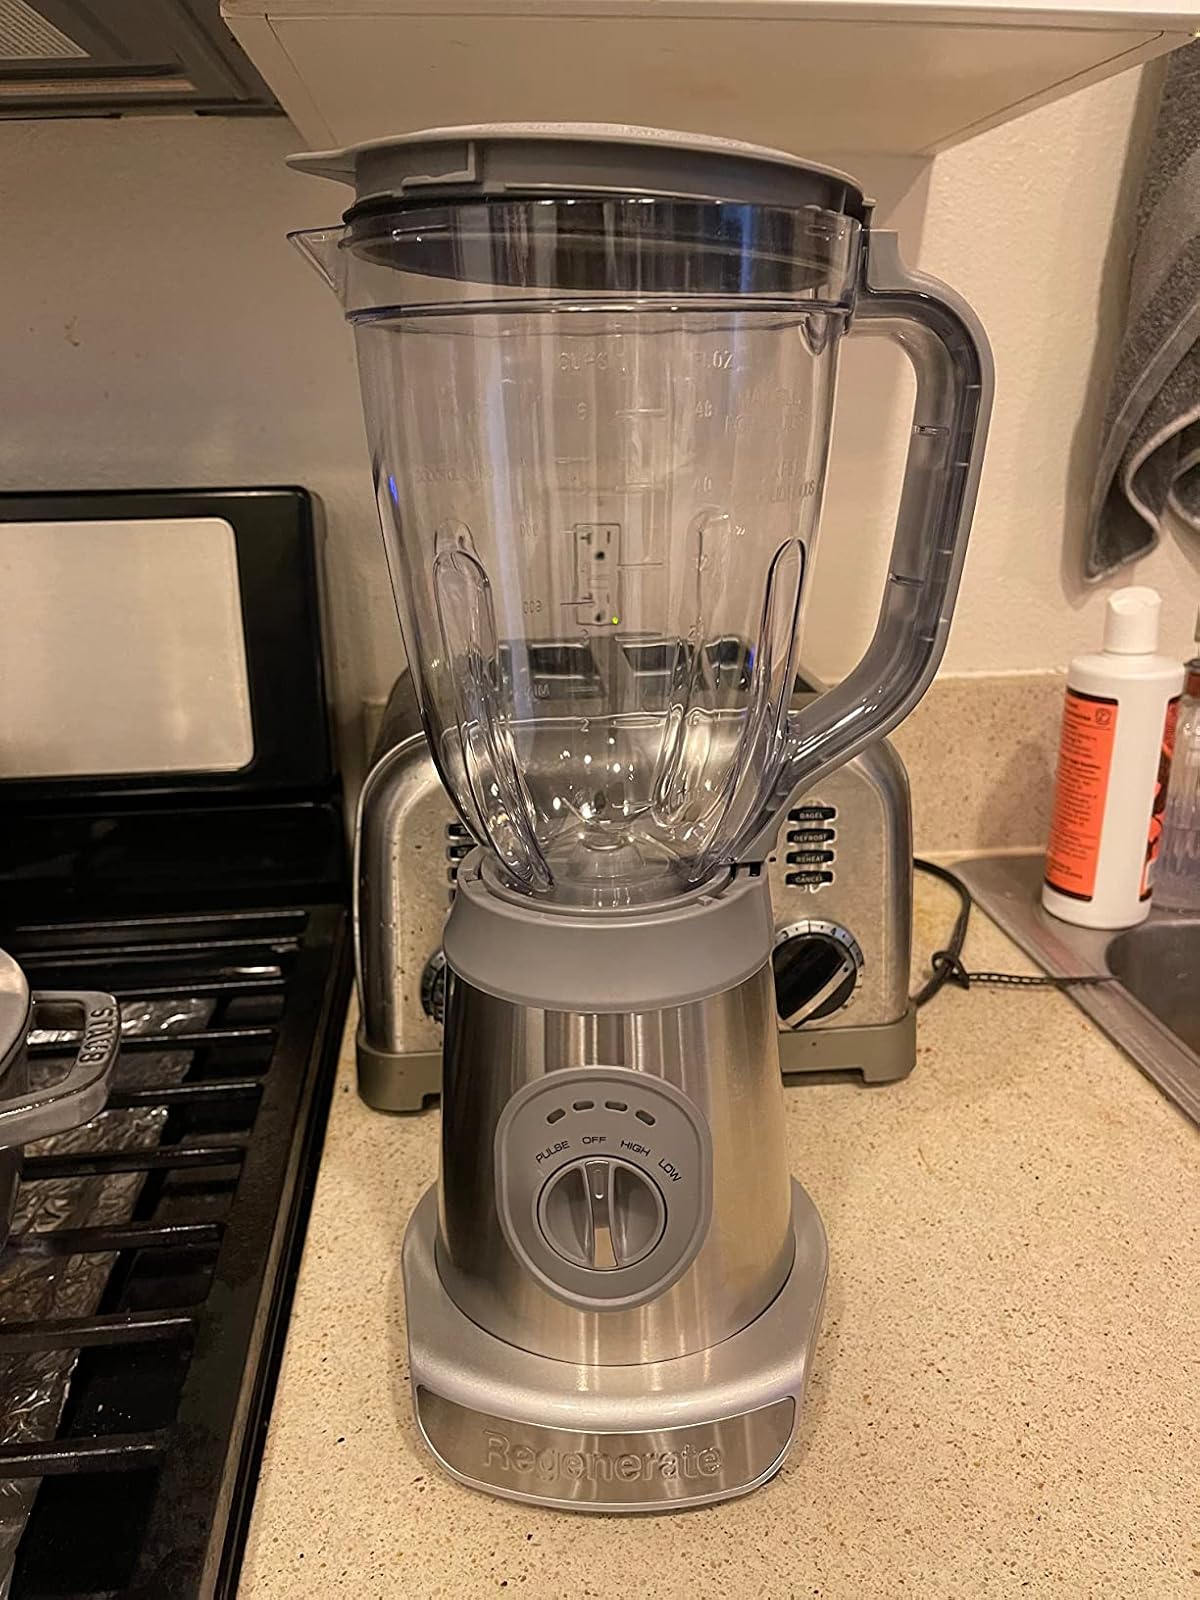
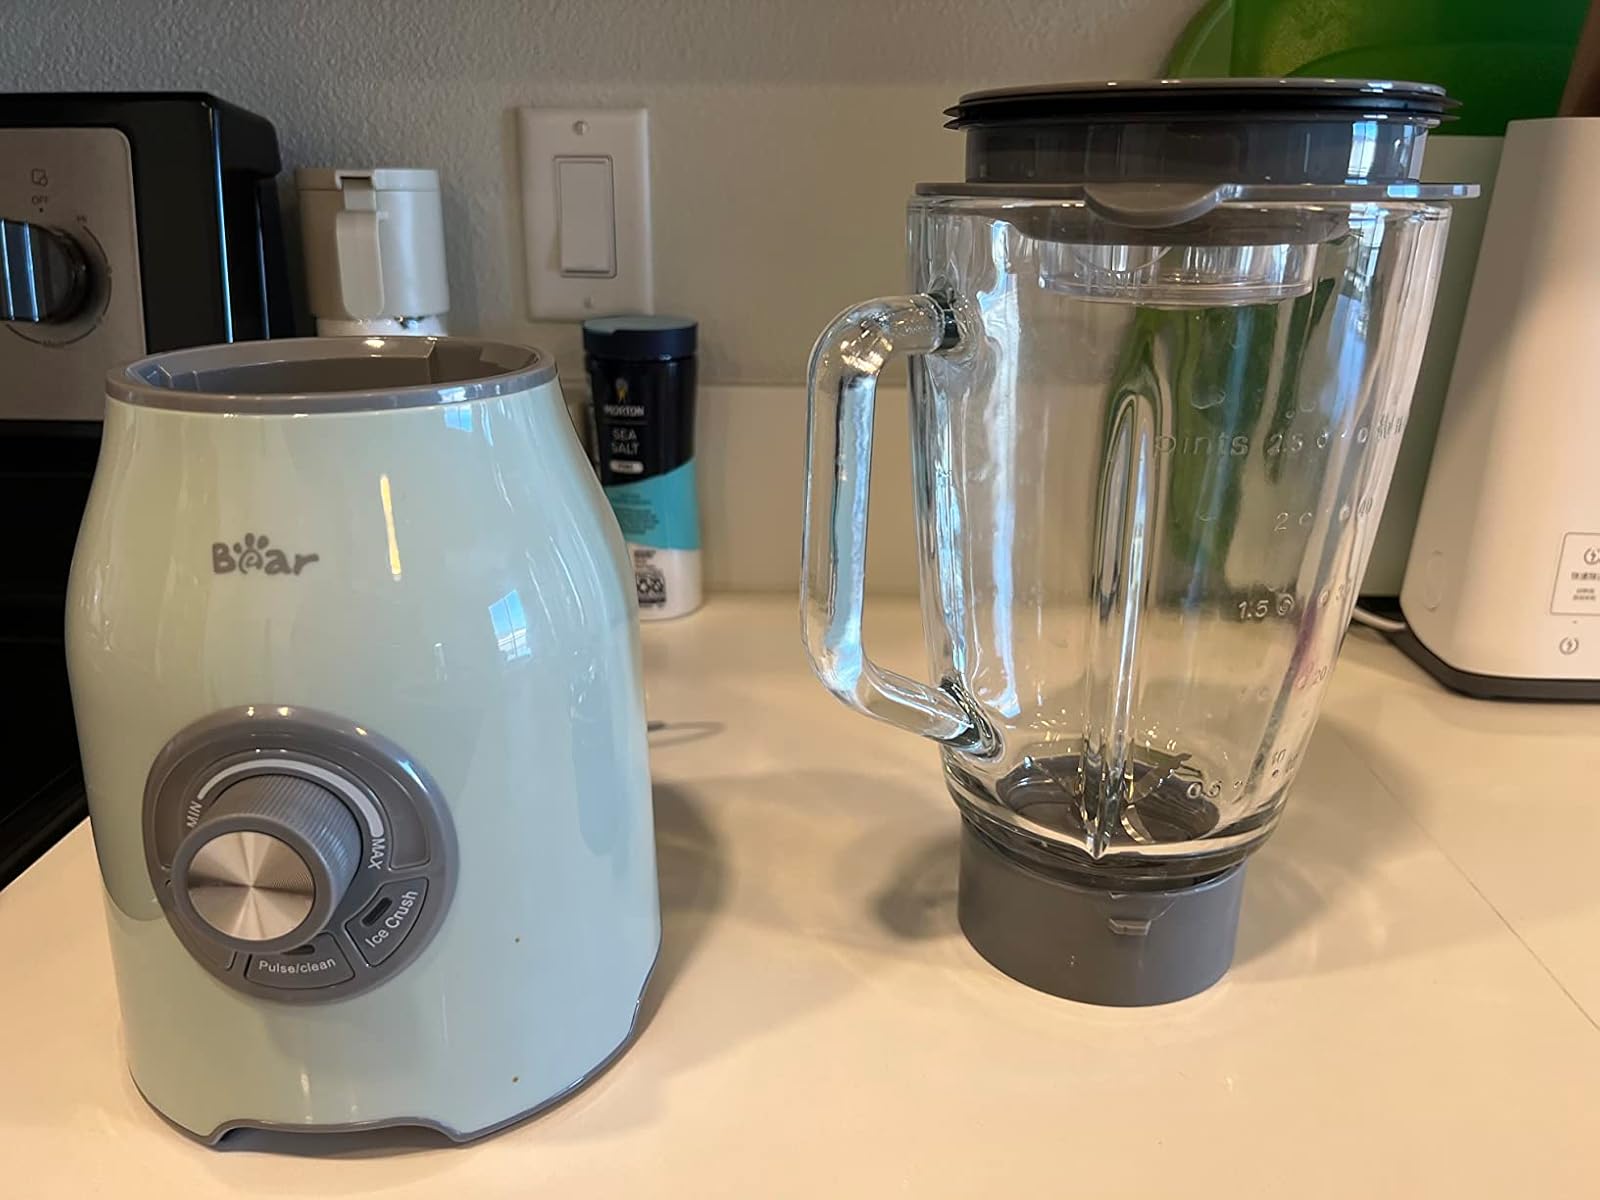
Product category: items_blender
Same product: no